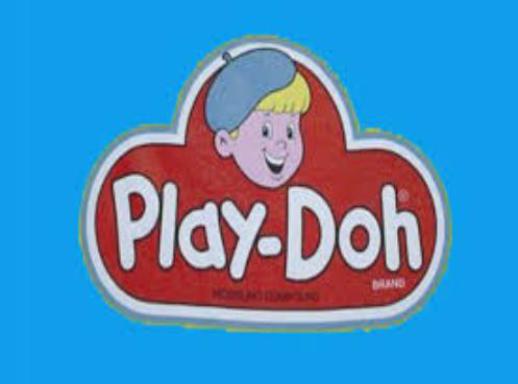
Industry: Leisure